United States National Security Council

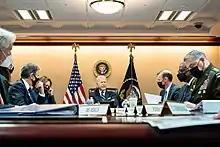
President Joe Biden discussing the Fall of Kabul with the National Security Council, August 18, 2021

On January 29, 2017, President Donald Trump restructured the Principals Committee (a subset of the full National Security Council), while at the same time altering the attendance of the chairman of the Joint Chiefs of Staff and director of national intelligence.